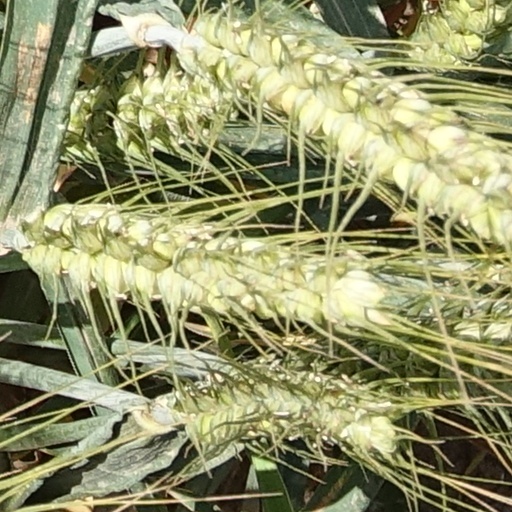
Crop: wheat